Jocelin of Wells

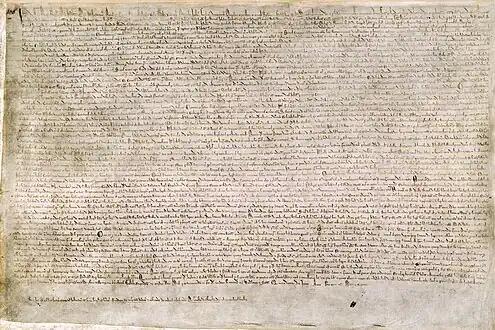

Jocelin was one of the main advisors of King John during the dispute with the pope over Stephen Langton's appointment to the Archbishopric of Canterbury. Jocelin did not immediately leave England after Pope Innocent III placed an interdict on England. Jocelin encouraged John to settle with Innocent in early 1209, worried that Innocent would expand the interdict into an excommunication, forcing John's advisors to choose between serving the king or obeying the pope. Nothing came of the negotiations, however. Jocelin did leave England when John was excommunicated in late 1209. Jocelin, along with Gilbert Glanvill, the Bishop of Rochester, was the subject of a mocking song on his conduct during the interdict.